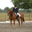
Label: horse